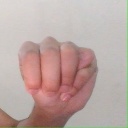
अक्षर: म